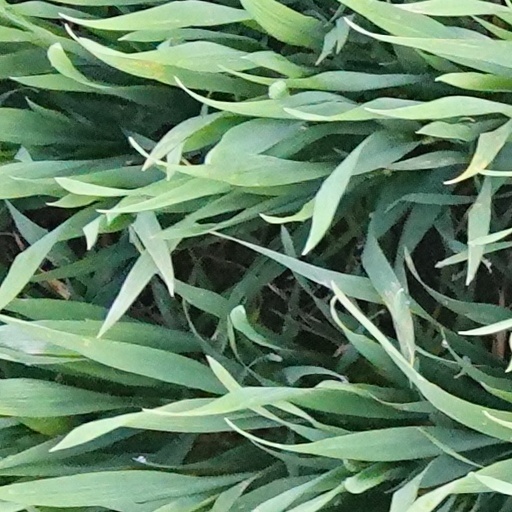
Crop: wheat